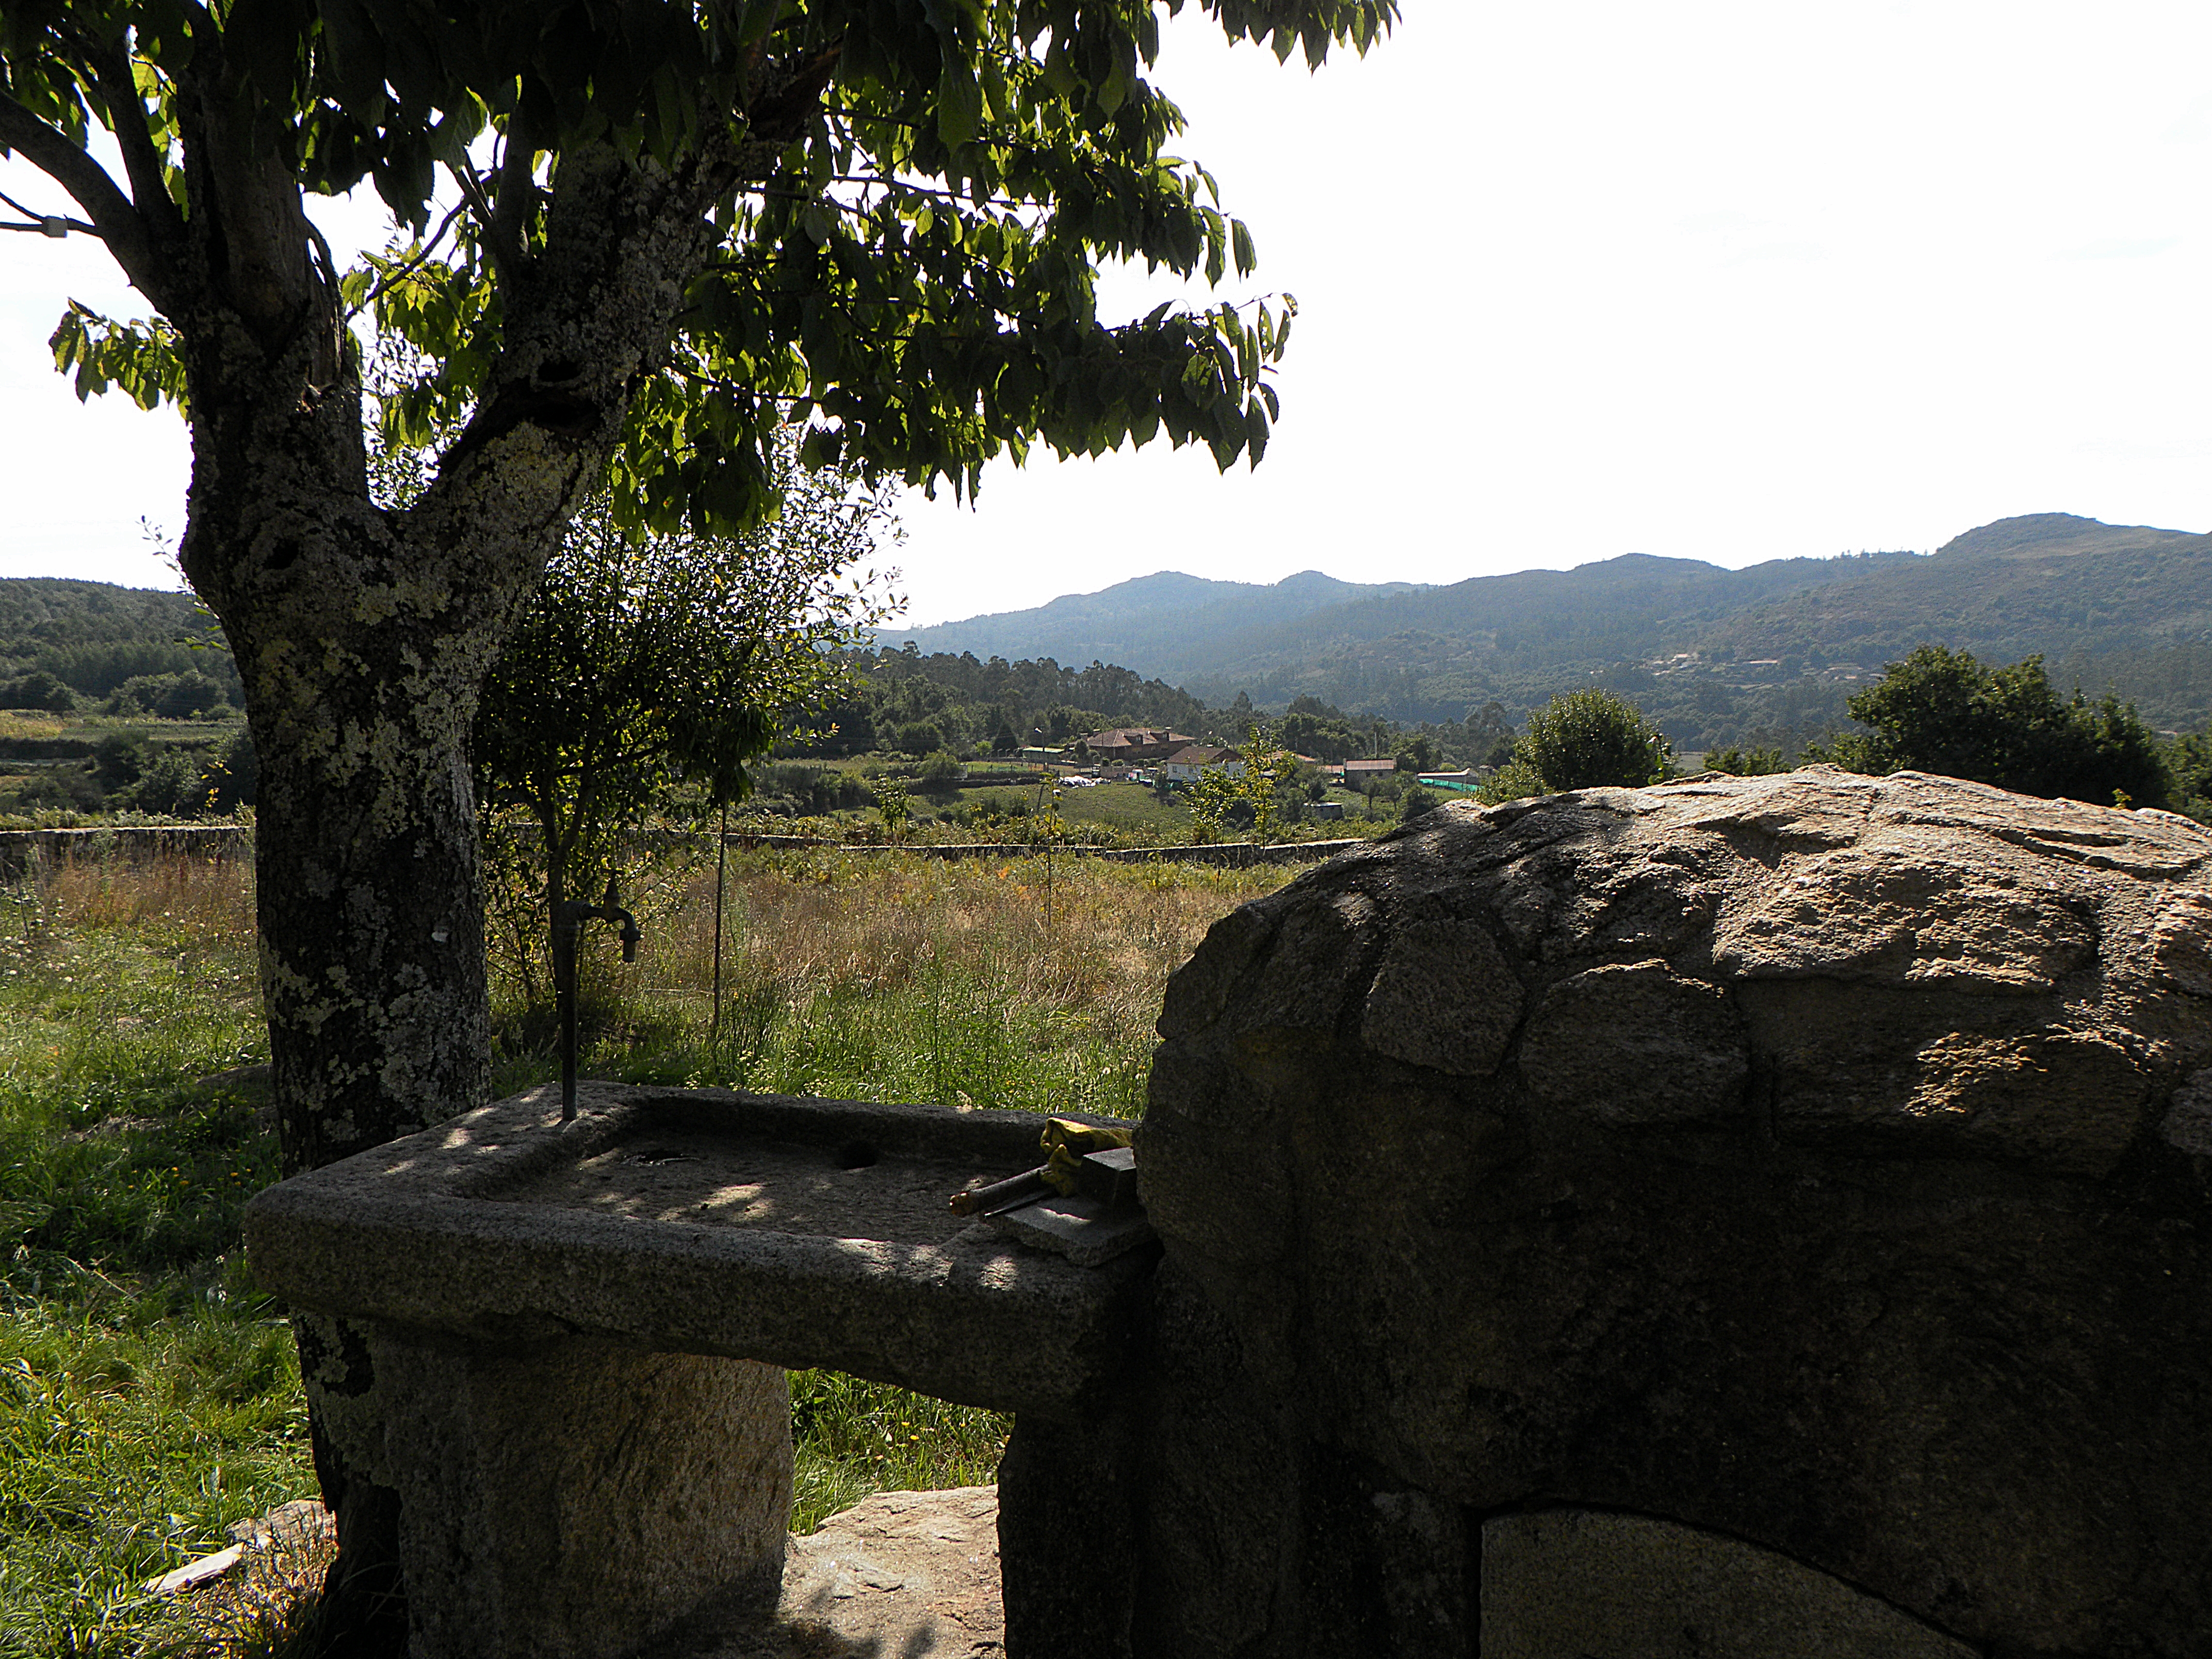
landscape, tree, rock, spain, ruins, galicia, espana, ggl1, galiza